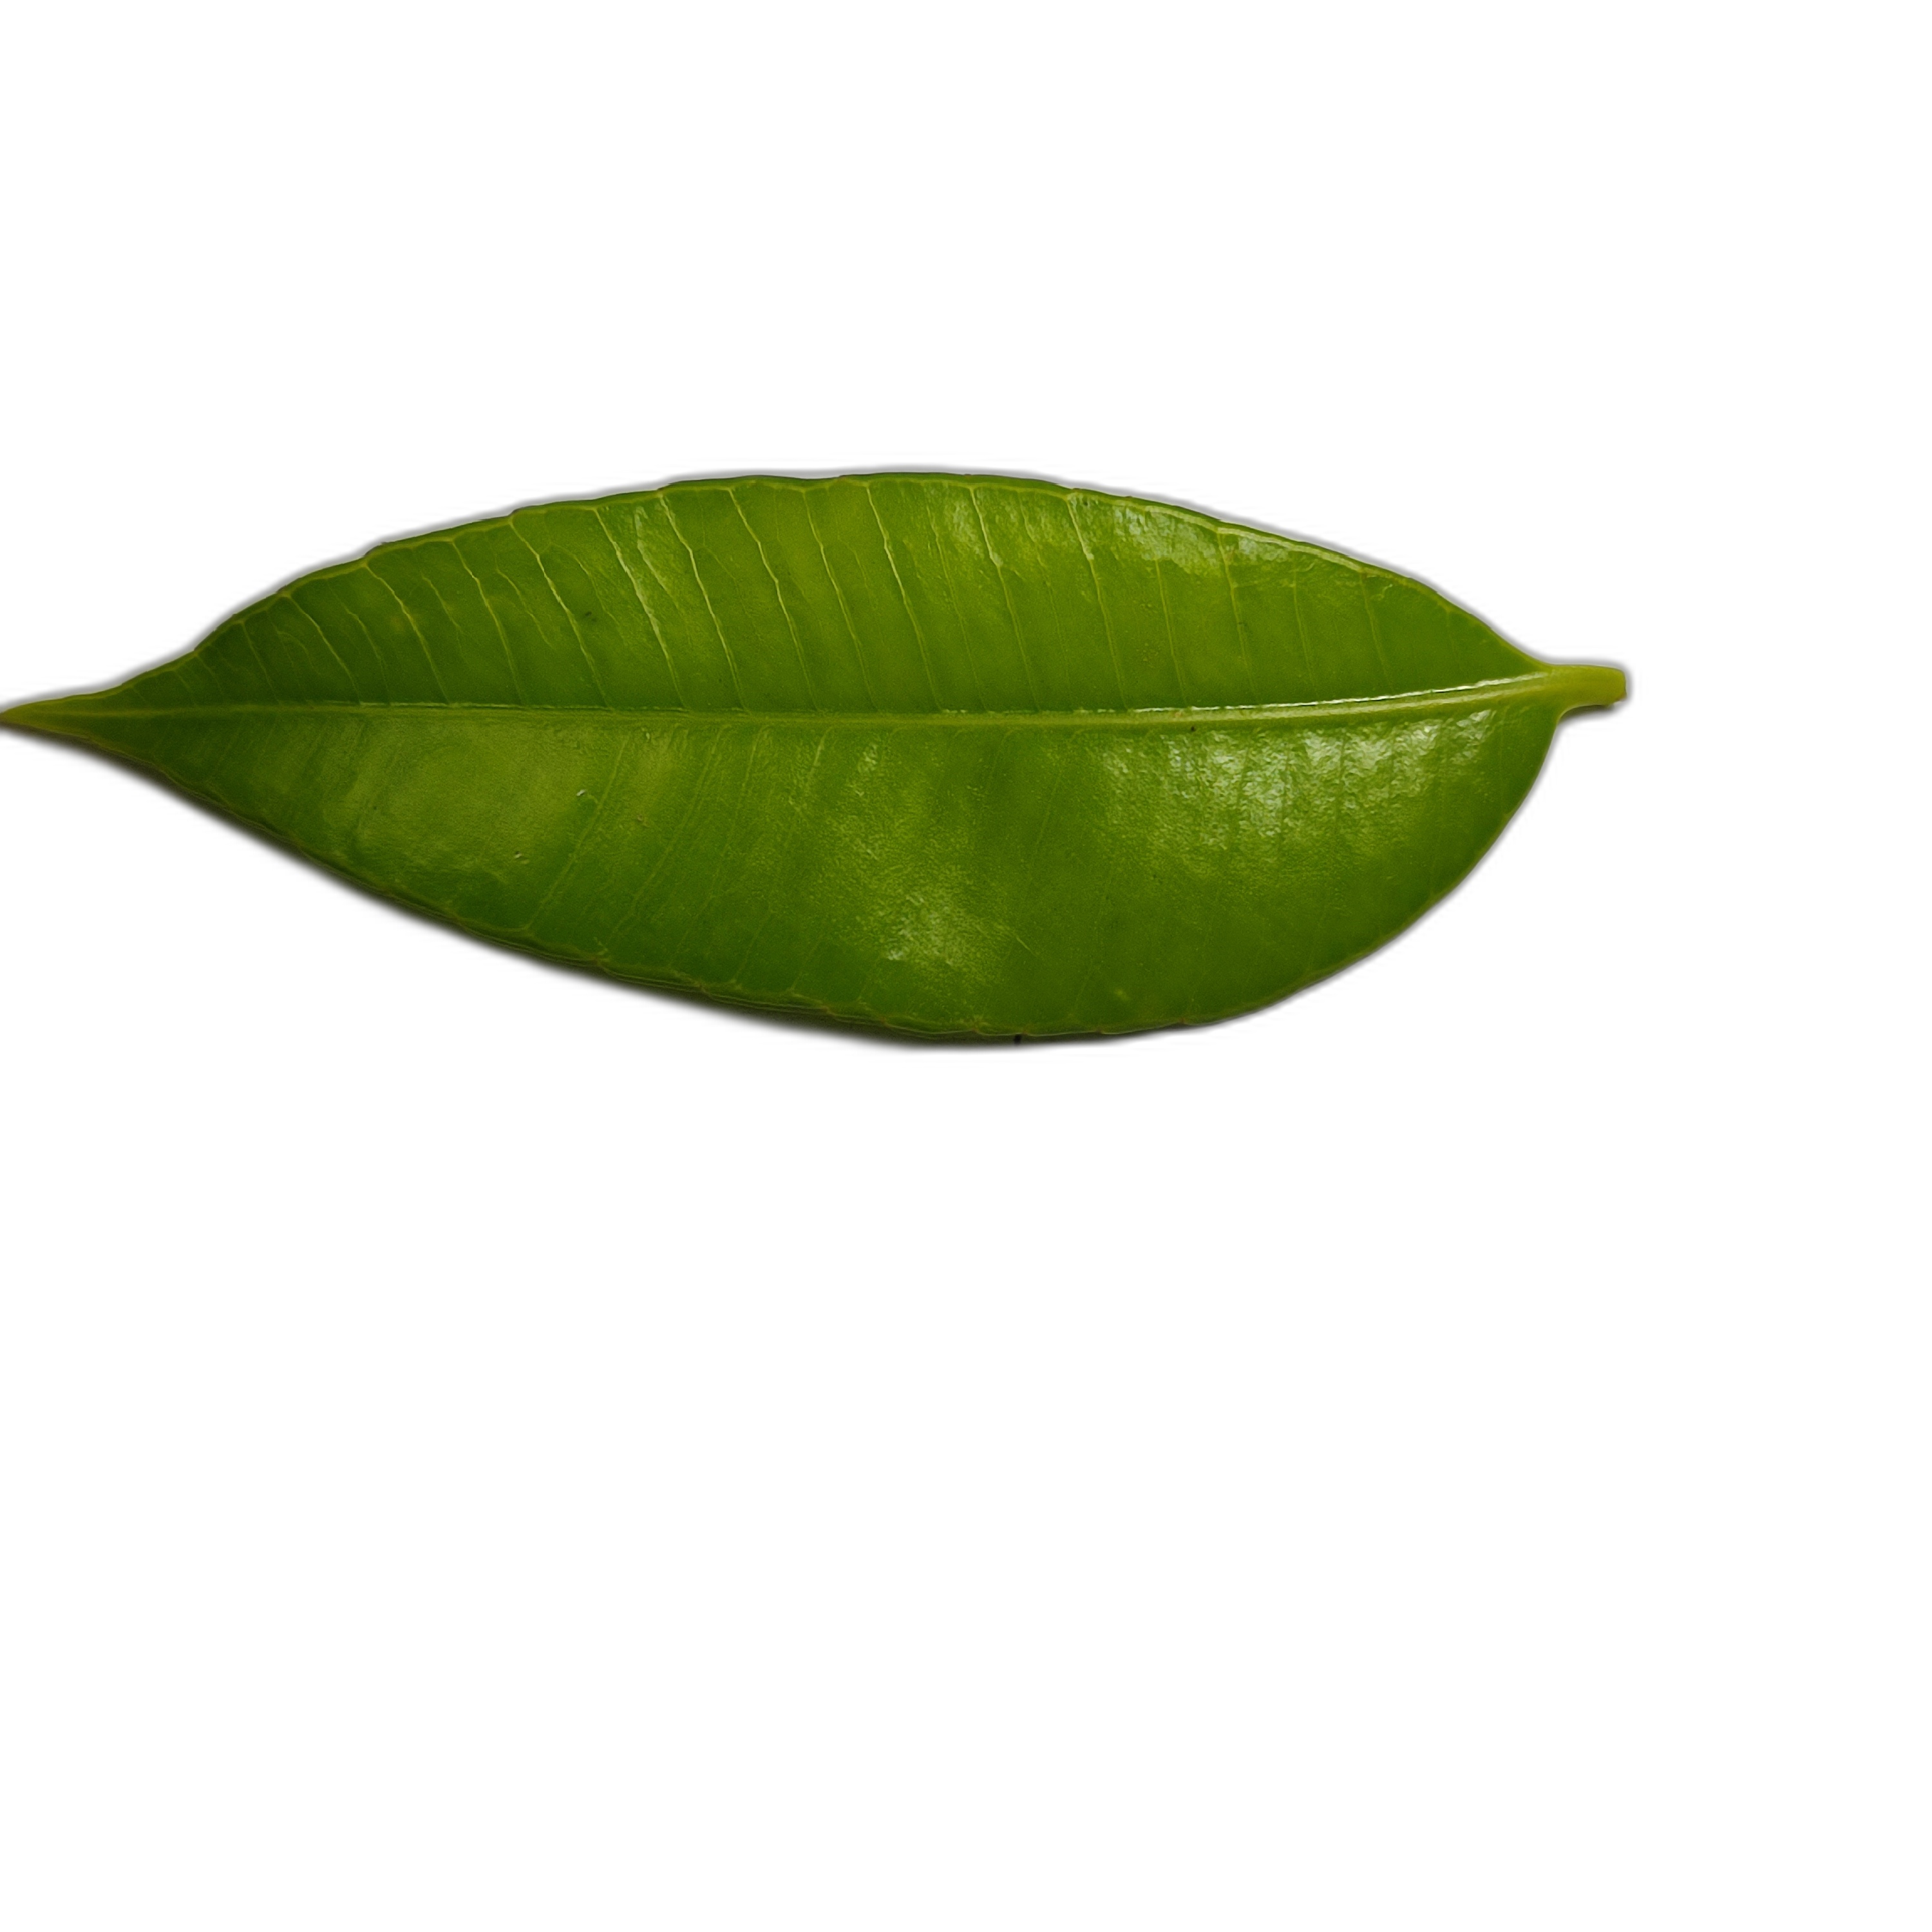
Label: healthy